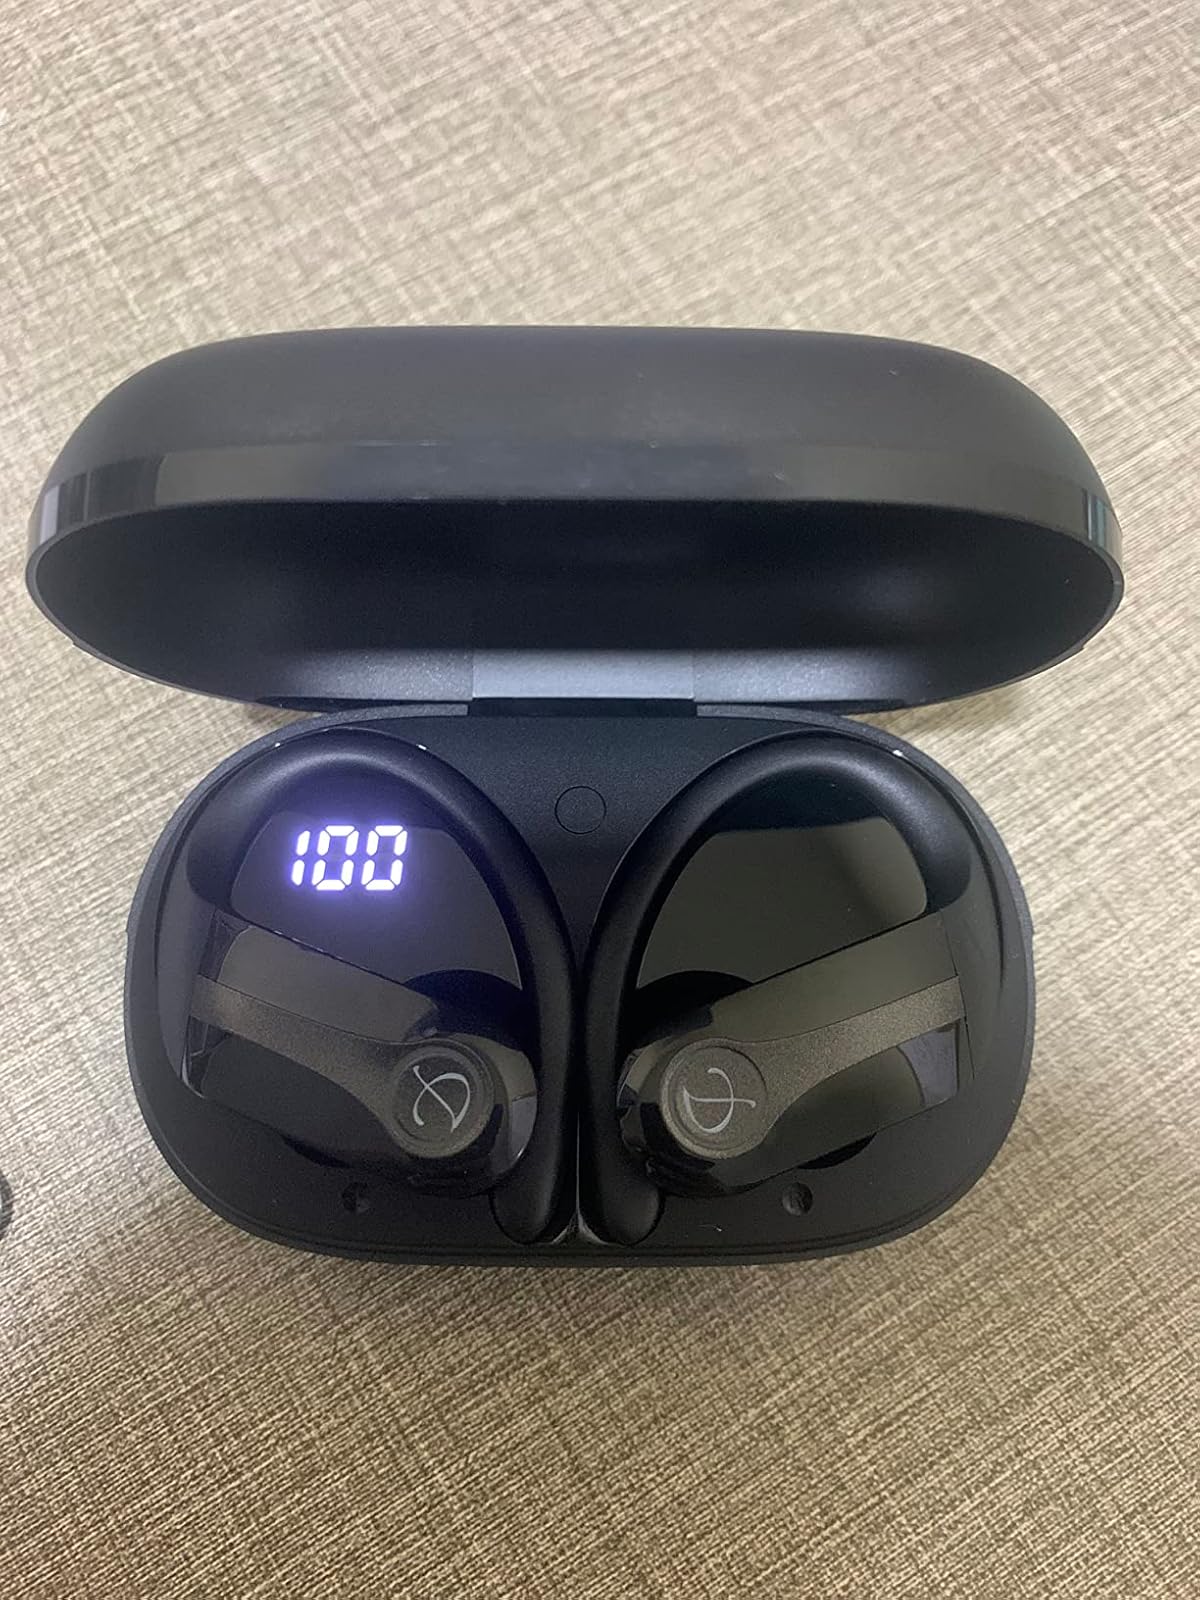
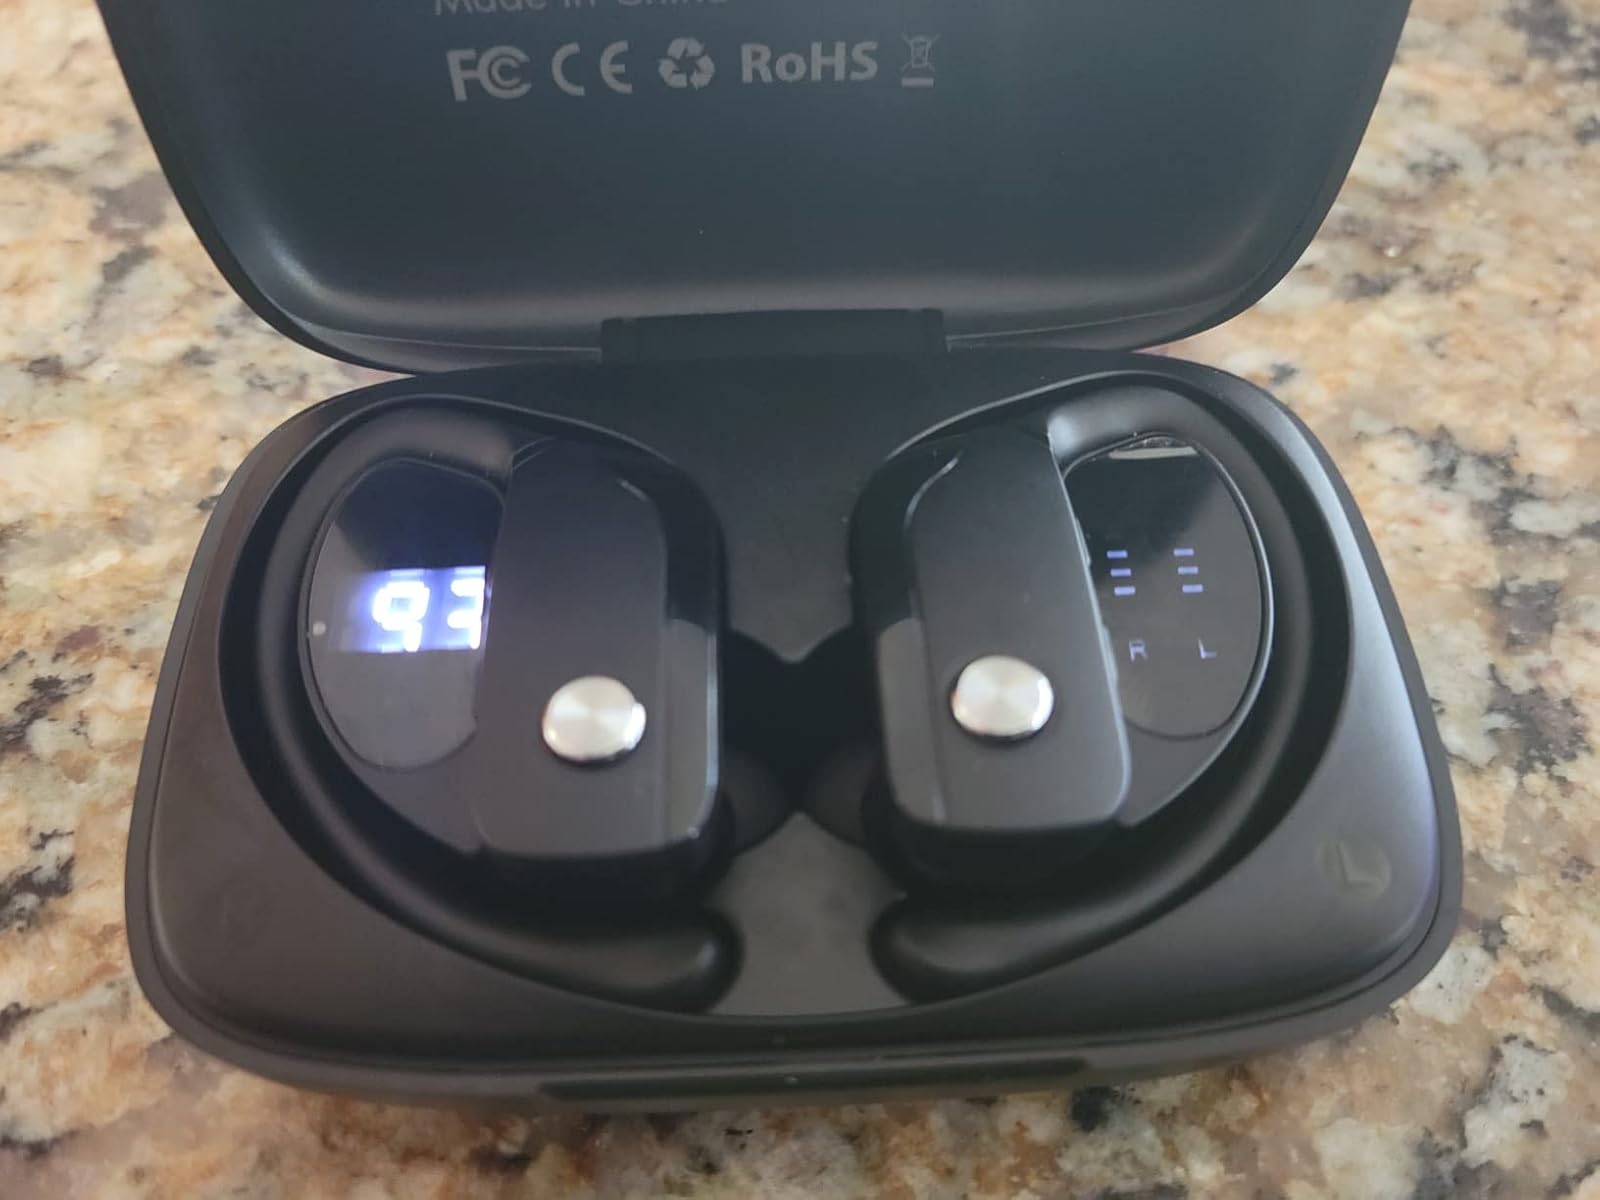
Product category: earbuds
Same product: no